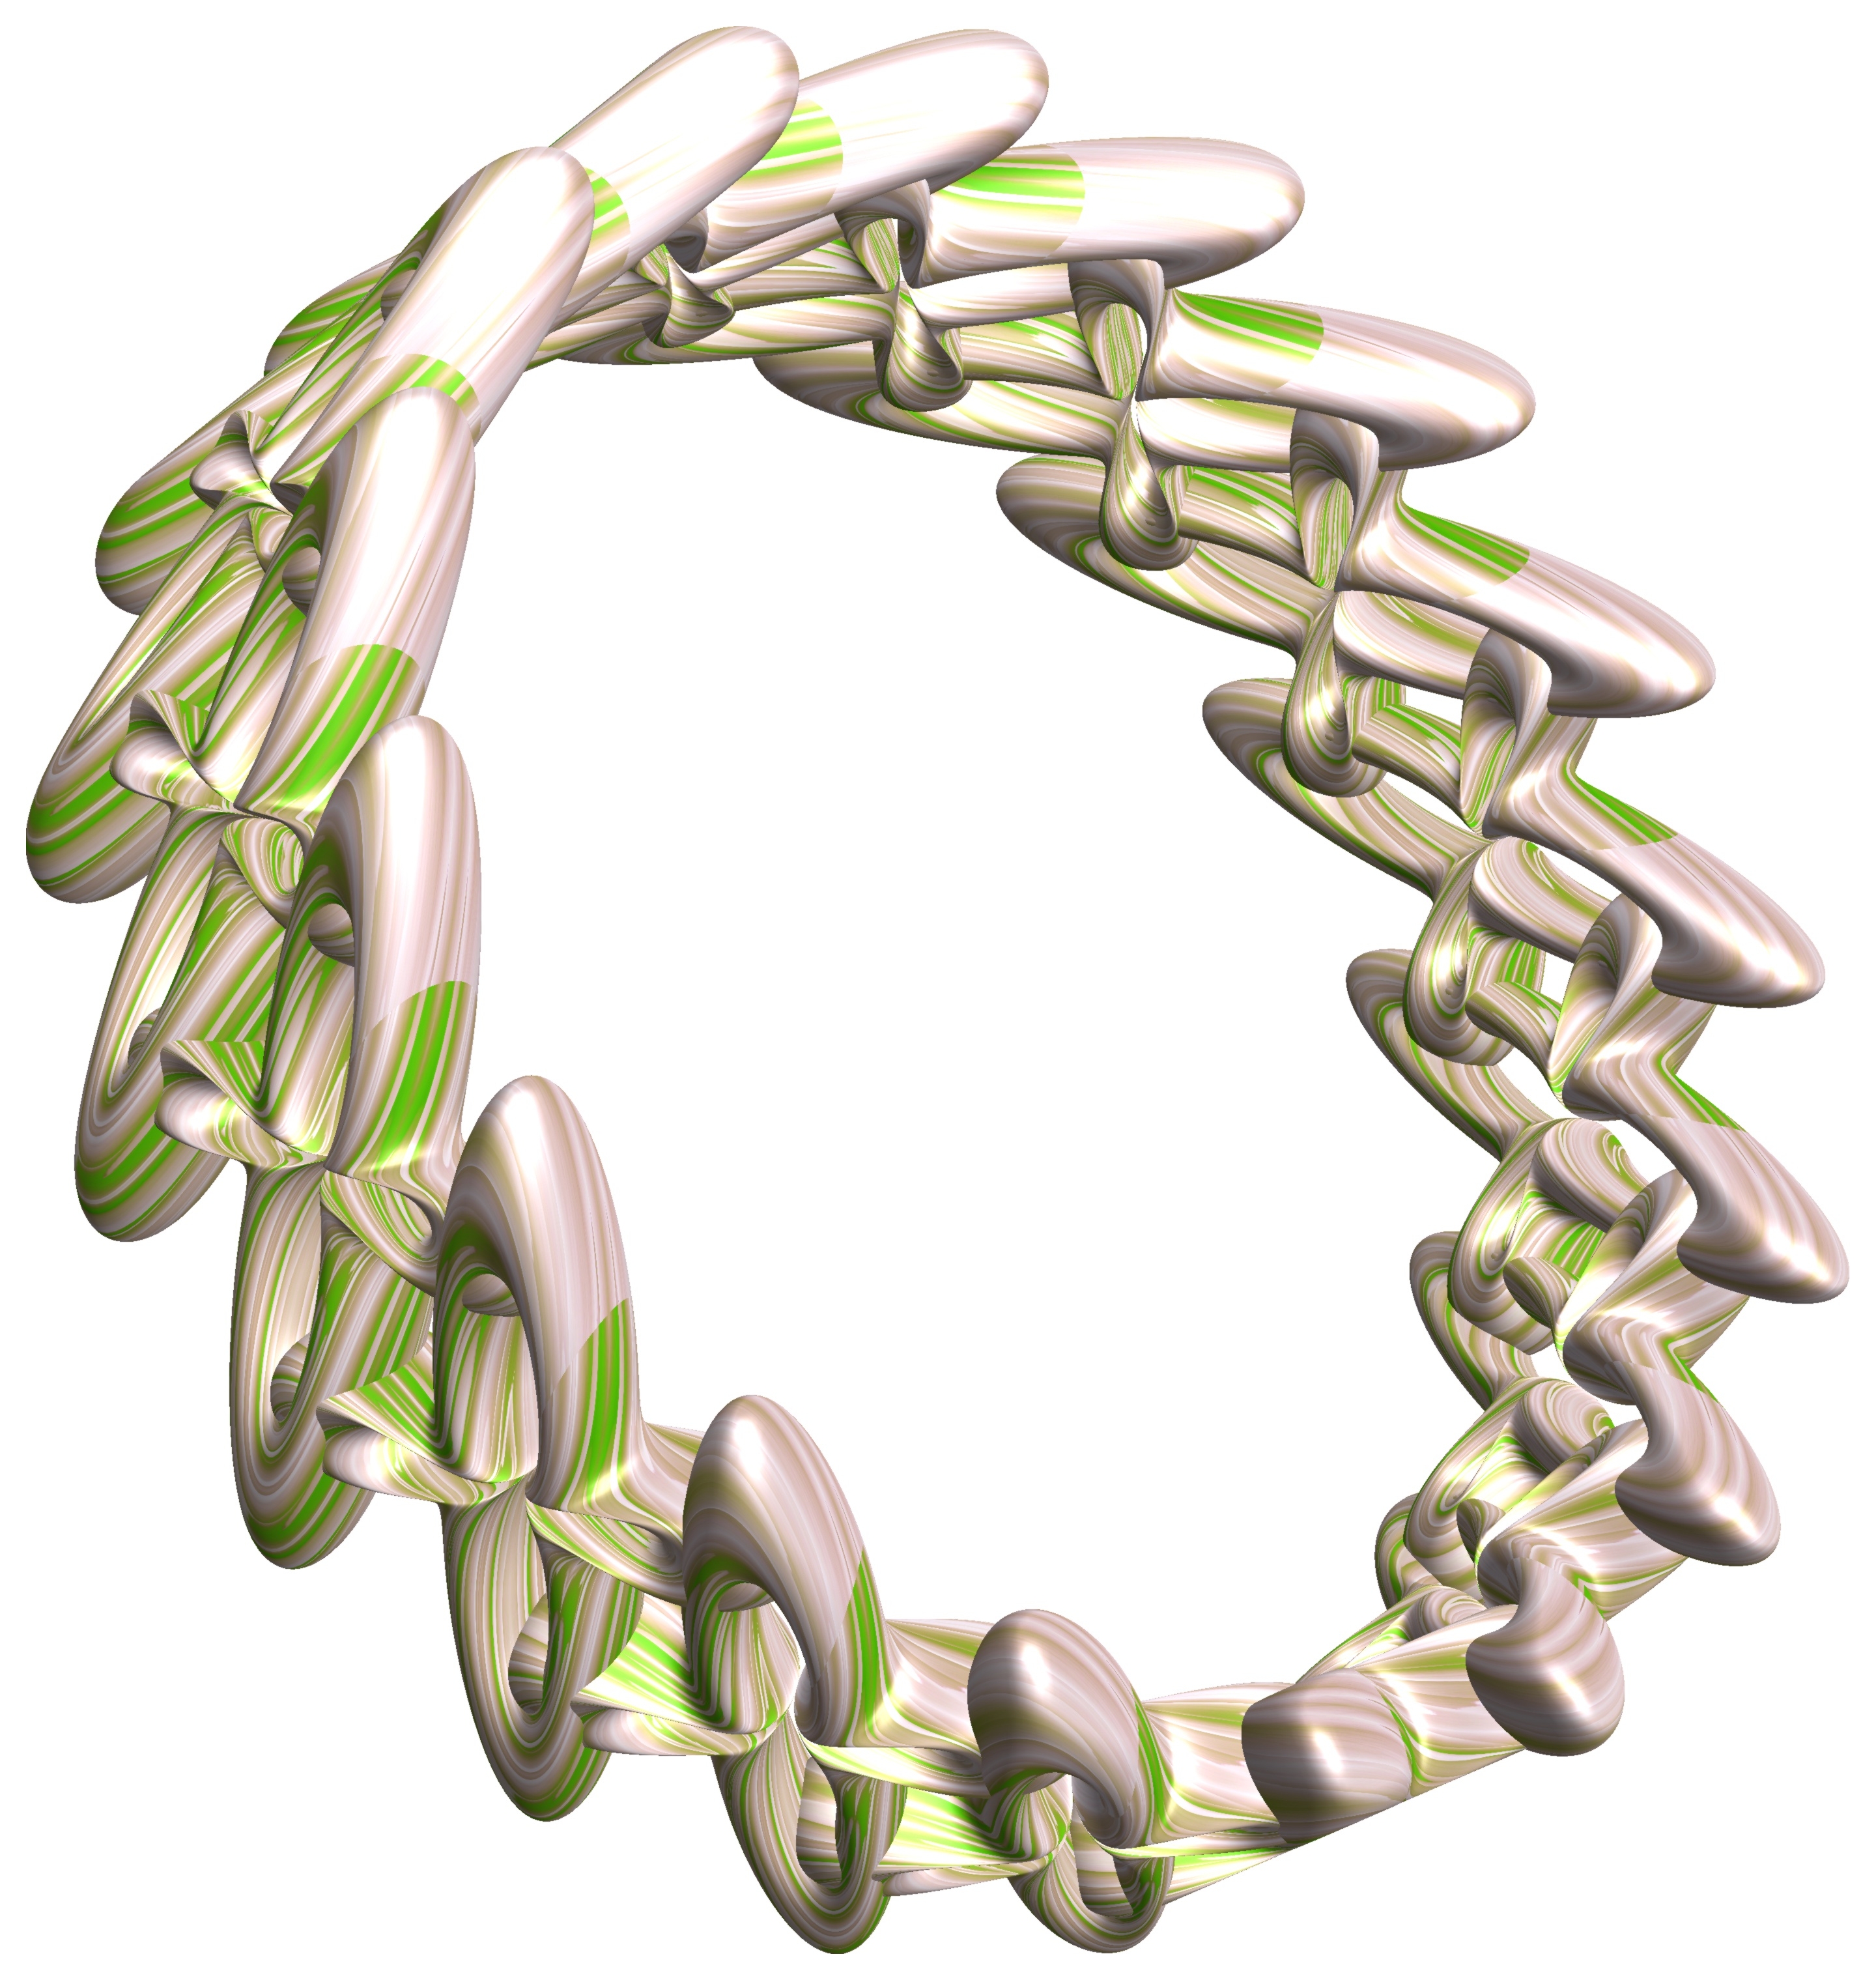
branch, structure, texture, chain, pattern, geometry, bead, necklace, bracelet, christmas decoration, jewellery, sculpture, design, symmetry, 3d, graphic, shape, torus, mathematica, cg, parametricplot3d, code, program, algorithm, mapping, geometricsculpture, fashion accessory